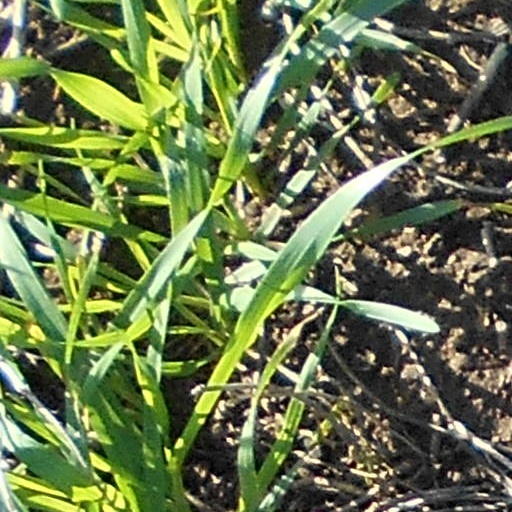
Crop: wheat